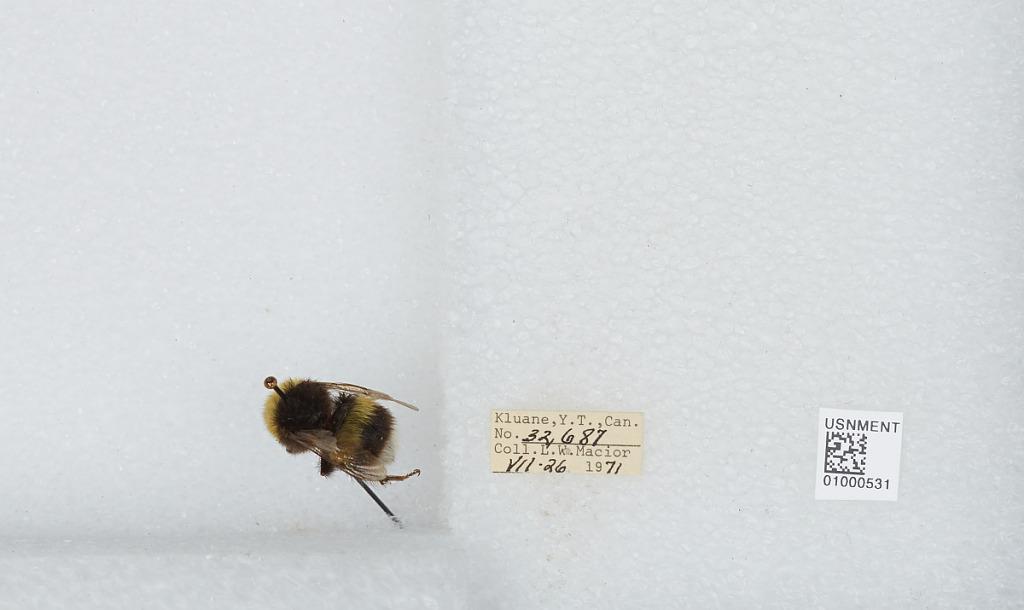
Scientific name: Bombus (Bombus) lucorum (Linnaeus)
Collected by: L. Macior
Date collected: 1971-7-26
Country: Canada
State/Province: Yukon Territory
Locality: Kluane
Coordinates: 60.75, -139.5